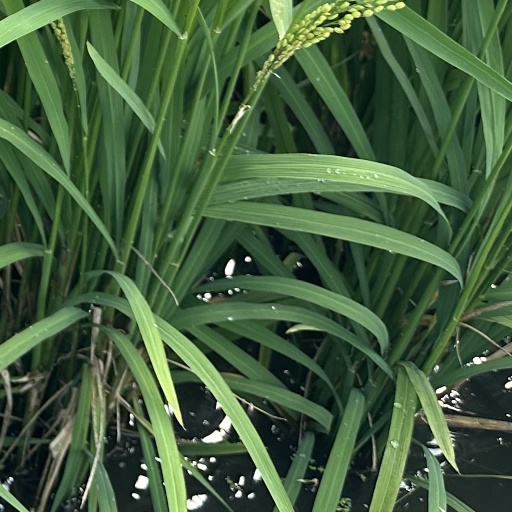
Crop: rice